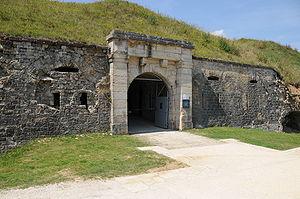
Le fort du Mont-Bart est un fort de l'Est de la France, construit entre 1874 et 1877 par l'entreprise Adrien Hallier.